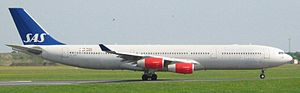
Airbus
Airbus 340-300. SAS 2004
SK 0943 med kurs mod Chicago, USA
Airbus SAS er en fransk flyproducent ejet af Airbus Group. Airbus SAS er tidligere kendt under navnet Airbus Industrie og omtales normalt som Airbus. Airbus har omkring 55.000 ansatte verden over.